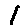
Label: 1